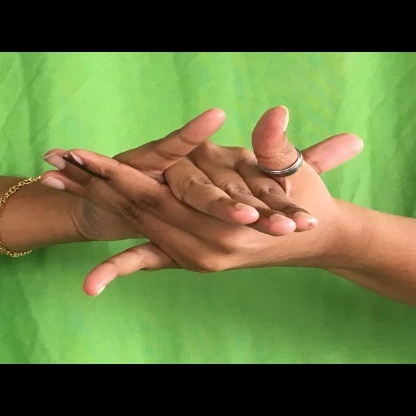
Mudra: Kurma